Easynet

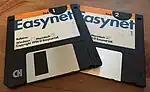
A pair of Easynet floppy discs

Dynablock, originally developed by Ben Grimm at Wirehub! Internet, acquired by Easynet in 2002, is a name which was used by Easynet from 2001 to 2003 for their Dialup Users List DNSBL of Internet addresses that appeared to be assigned dynamically, i.e. to dialup and residential broadband users. Updates of Dynablock stopped in December 2003 but it became the basis for NJABL and SORBS own dynamic IP lists. The dynamic list parts of NJABL and SORBS have been developed independently since then, with NJABL using the 'dynablock' name for their list.